Chikka Devaraja

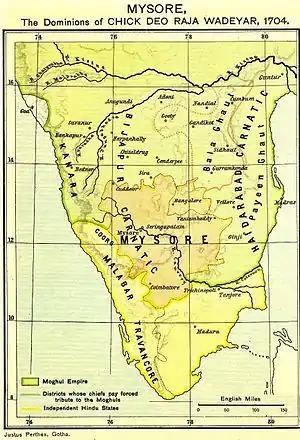
Mysore at the end of the seventeenth century.

It has been reported that mass murders of Jangama took place in an extensive area over this period, during which Lingayat monasteries (mathas) and sacred sites were destroyed as well. This murder was alleged to have been enacted as revenge for the murder of one of the many well known Vaishnava scholars. While the scholar was dying, the ruling king visited the scholar and was advised that, if he wished to prevent more attacks, he should find Tirumala Ayyangar, who was both a Vaishnavite and associated closely with the ruler as his court scholar, and make him the Chief Minister. The king then made the appointment as recommended by the dying scholar.